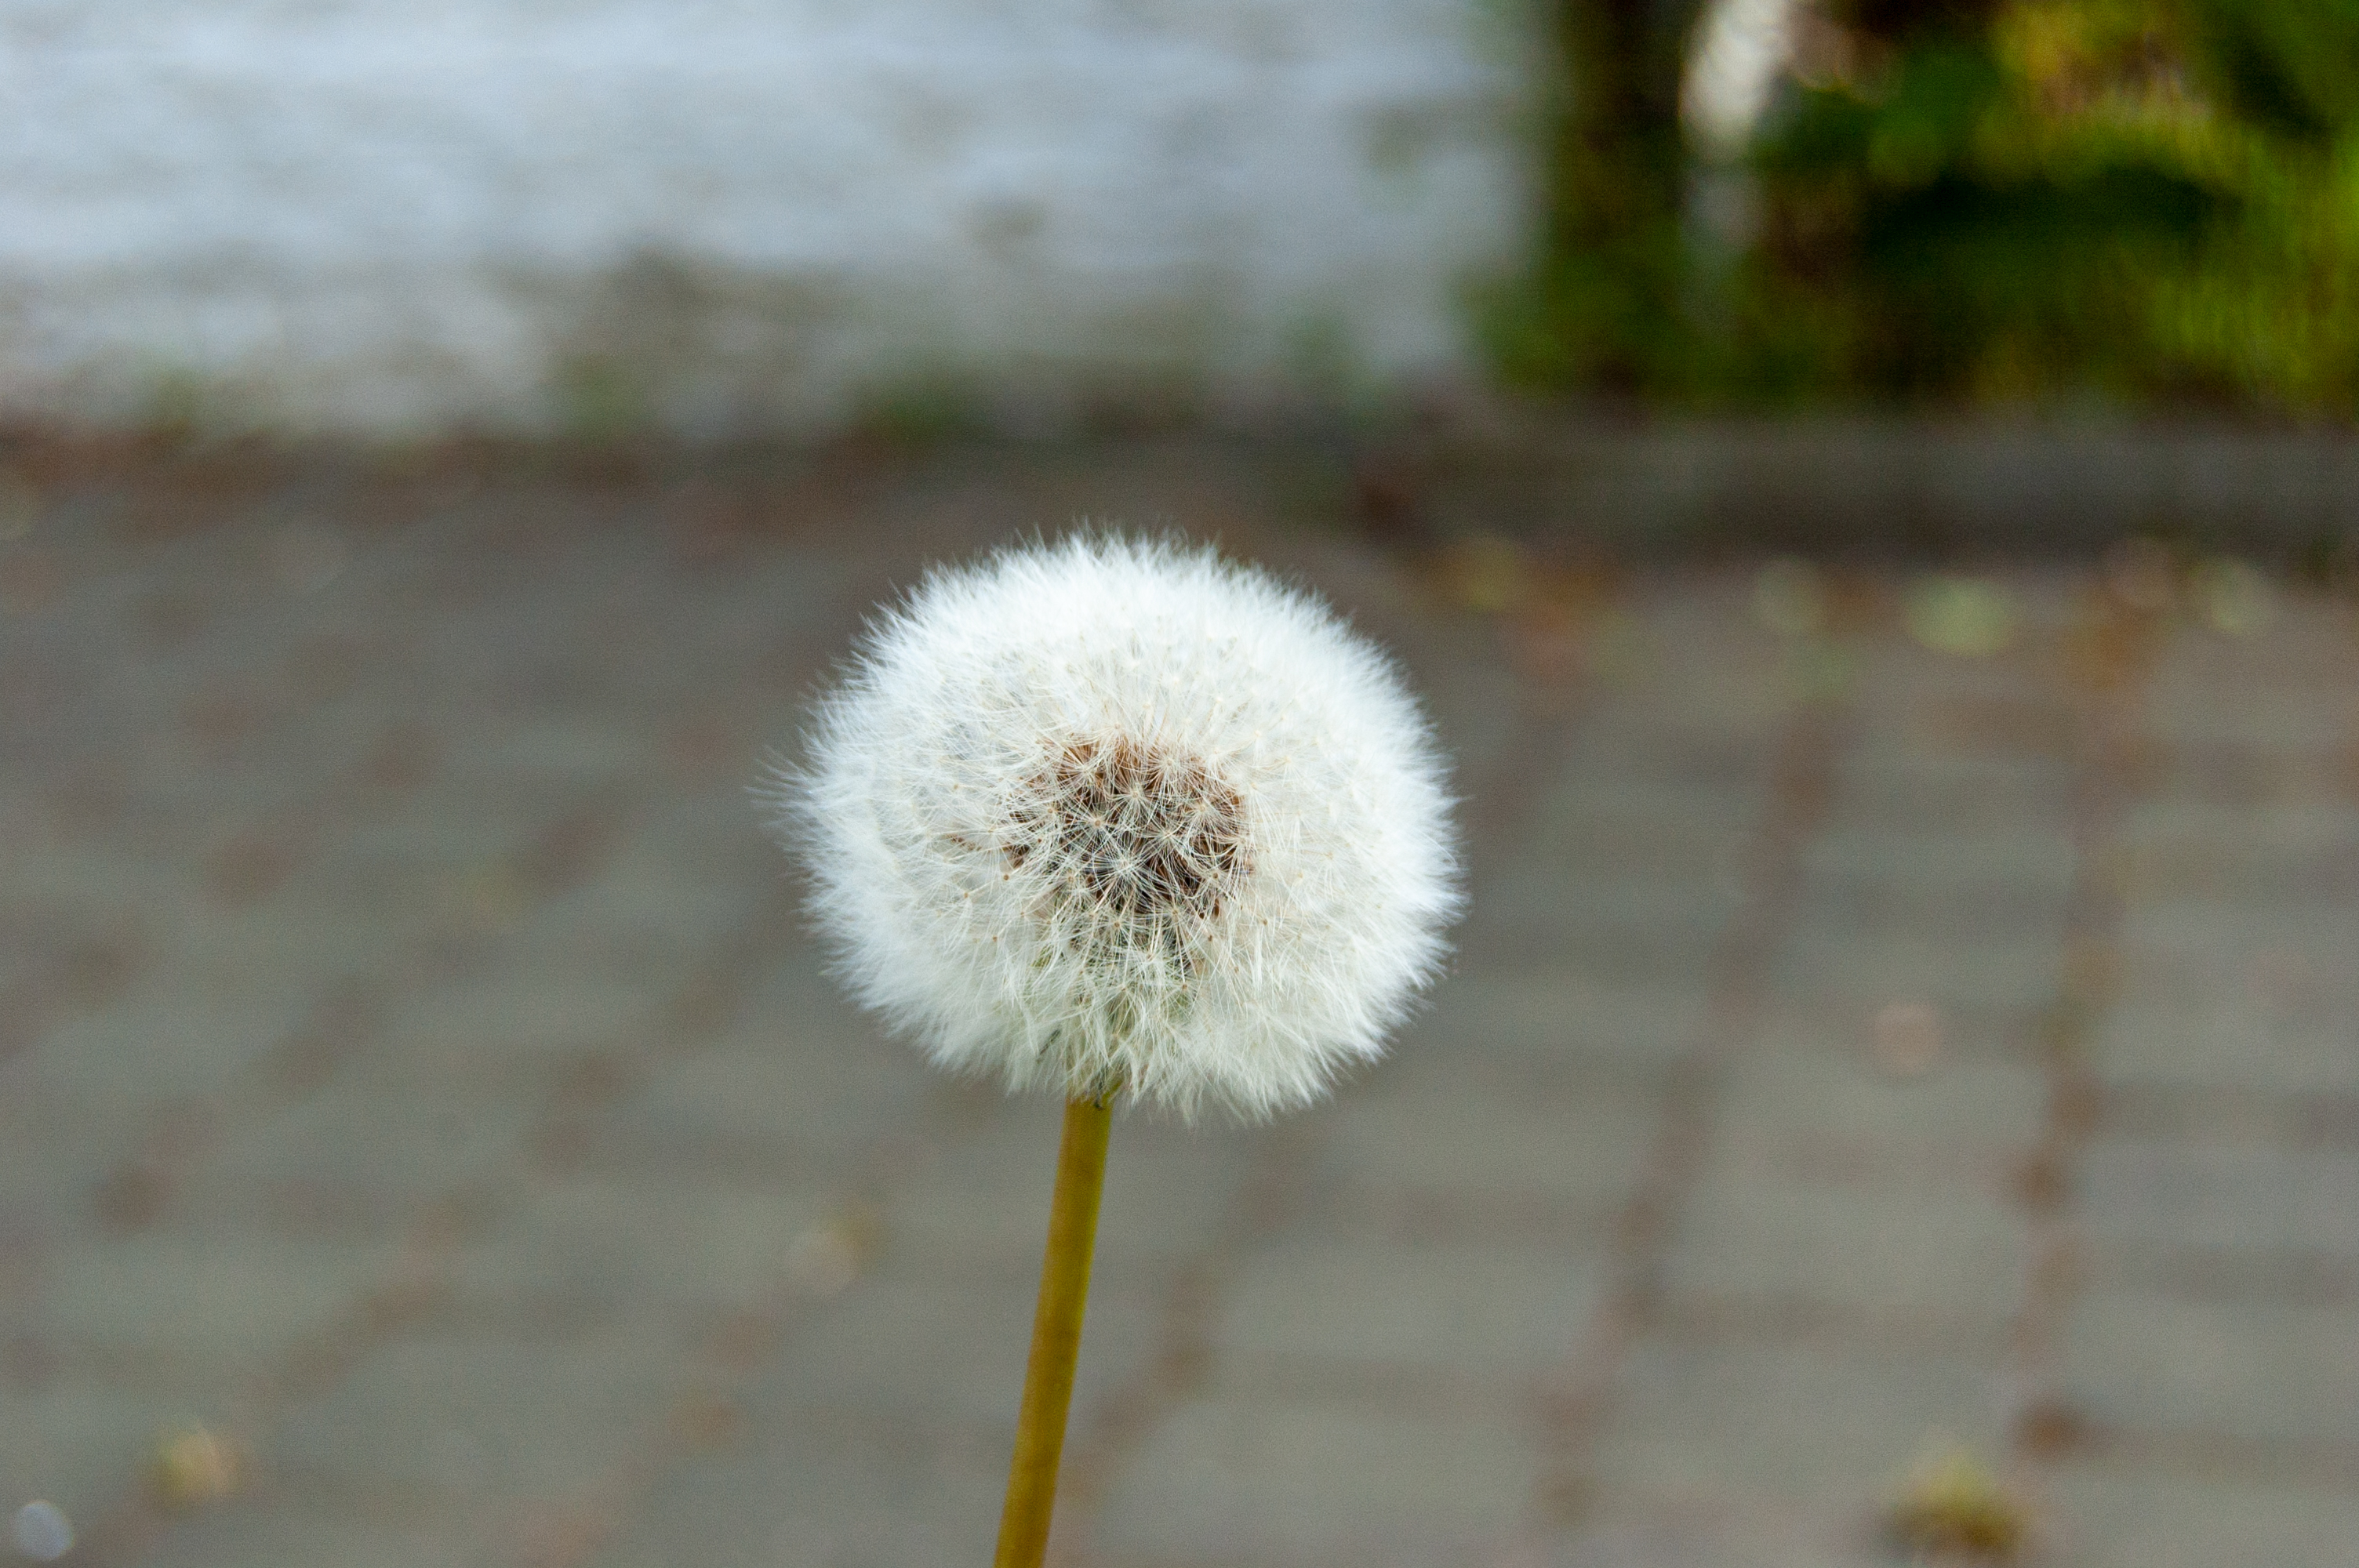
Pissenlit Taraxacum, flower, dandelion, plant, spring, leaf, flowering plant, plant stem, daisy family, wildflower